John Hirschbeck

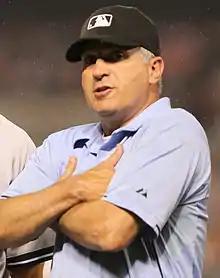
Hirschbeck in 2011

John Francis Hirschbeck (born September 7, 1954) is a former umpire for Major League Baseball. He worked in the American League from 1984 to 1999 and worked in both leagues from 2000 to 2016. He was a crew chief at the time of his retirement, and wore uniform number 17 throughout his career. Hirschbeck announced his retirement following the 2016 season. In 2000, Hirschbeck was elected as the first president of the newly certified World Umpires Association, a position he held until 2009.